Laëtitia Philippe

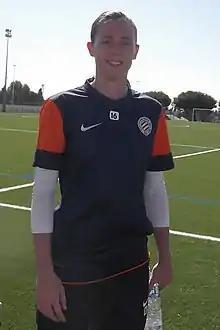
Philippe in 2013

Laëtitia Marie Philippe (born 30 April 1991) is a French professional footballer who plays as a goalkeeper for Division 1 Féminine club Le Havre. From 2009 to 2017, she played for the France national team, making four appearances.